Sydenham Hill Wood

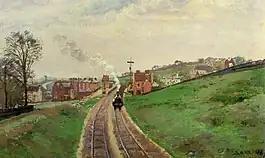
The view towards Lordship Lane railway station, painted by Camille Pissarro in 1871.

The Crystal Palace and South London Junction Railway went through Sydenham Hill Wood, the Dulwich College estate and two tunnels, terminating at the west of the Crystal Palace. It opened on 1 August 1865. In 1871, Camille Pissarro painted the view down the tracks to Lordship Lane from the wood and brick bridge on Cox's Walk. The image, of a train billowing steam, grasps the optimism of the Industrial Revolution. In 1908 the footbridge was renewed in teak and iron to the same design as the original. The fortunes of the railway waned with those of the Crystal Palace, declining after the Crystal Palace burned down in 1936. It closed during the war, and the post-war re-opening was unsuccessful; the last service ran in 1954. The track was lifted in 1956 and the terminus demolished in 1961.